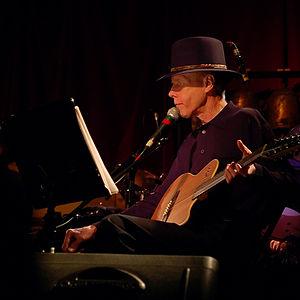
Jandek est une formation musicale dirigée par Sterling R. Smith et qui œuvre depuis 1978 sous l’enseigne du label Corwood Industries sis Houston-Texas – États-Unis.